Kärkkäinen (chain store)

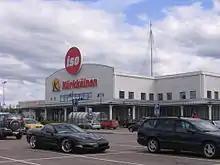
Ylivieska's Kärkkäinen store in 2007

Kärkkäinen (formerly "J. Kärkkäinen") is a department store chain in Ylivieska, Finland. It was established in 1988. In 2016, it was the fourth largest discount store chain in Finland after Tokmanni, HalpaHalli and Motonet. In addition to Ylivieska, the company has also stores in Oulu, Ii, Lahti and Jyväskylä, the company also owns aonline store. The company's founder and CEO is Juha Kärkkäinen.